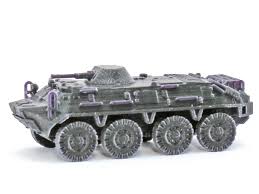
Label: BTR